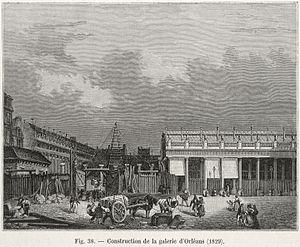
La galerie d'Orléans est une voie située dans le quartier du Palais-Royal du 1ᵉʳ arrondissement de Paris, en France.